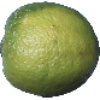
Label: limes